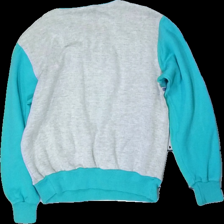
View: back
Type: Sweater
Category: Unisex
Brand: Not in the list
Brand text on label: Wilson
Colors: Grey, Turquoise
Material: 100% acrylic
Pattern: Logo print
Cut: Regular, V-collar
Size: S
Season: All
Price range: 50-100
Recommended usage: Reuse